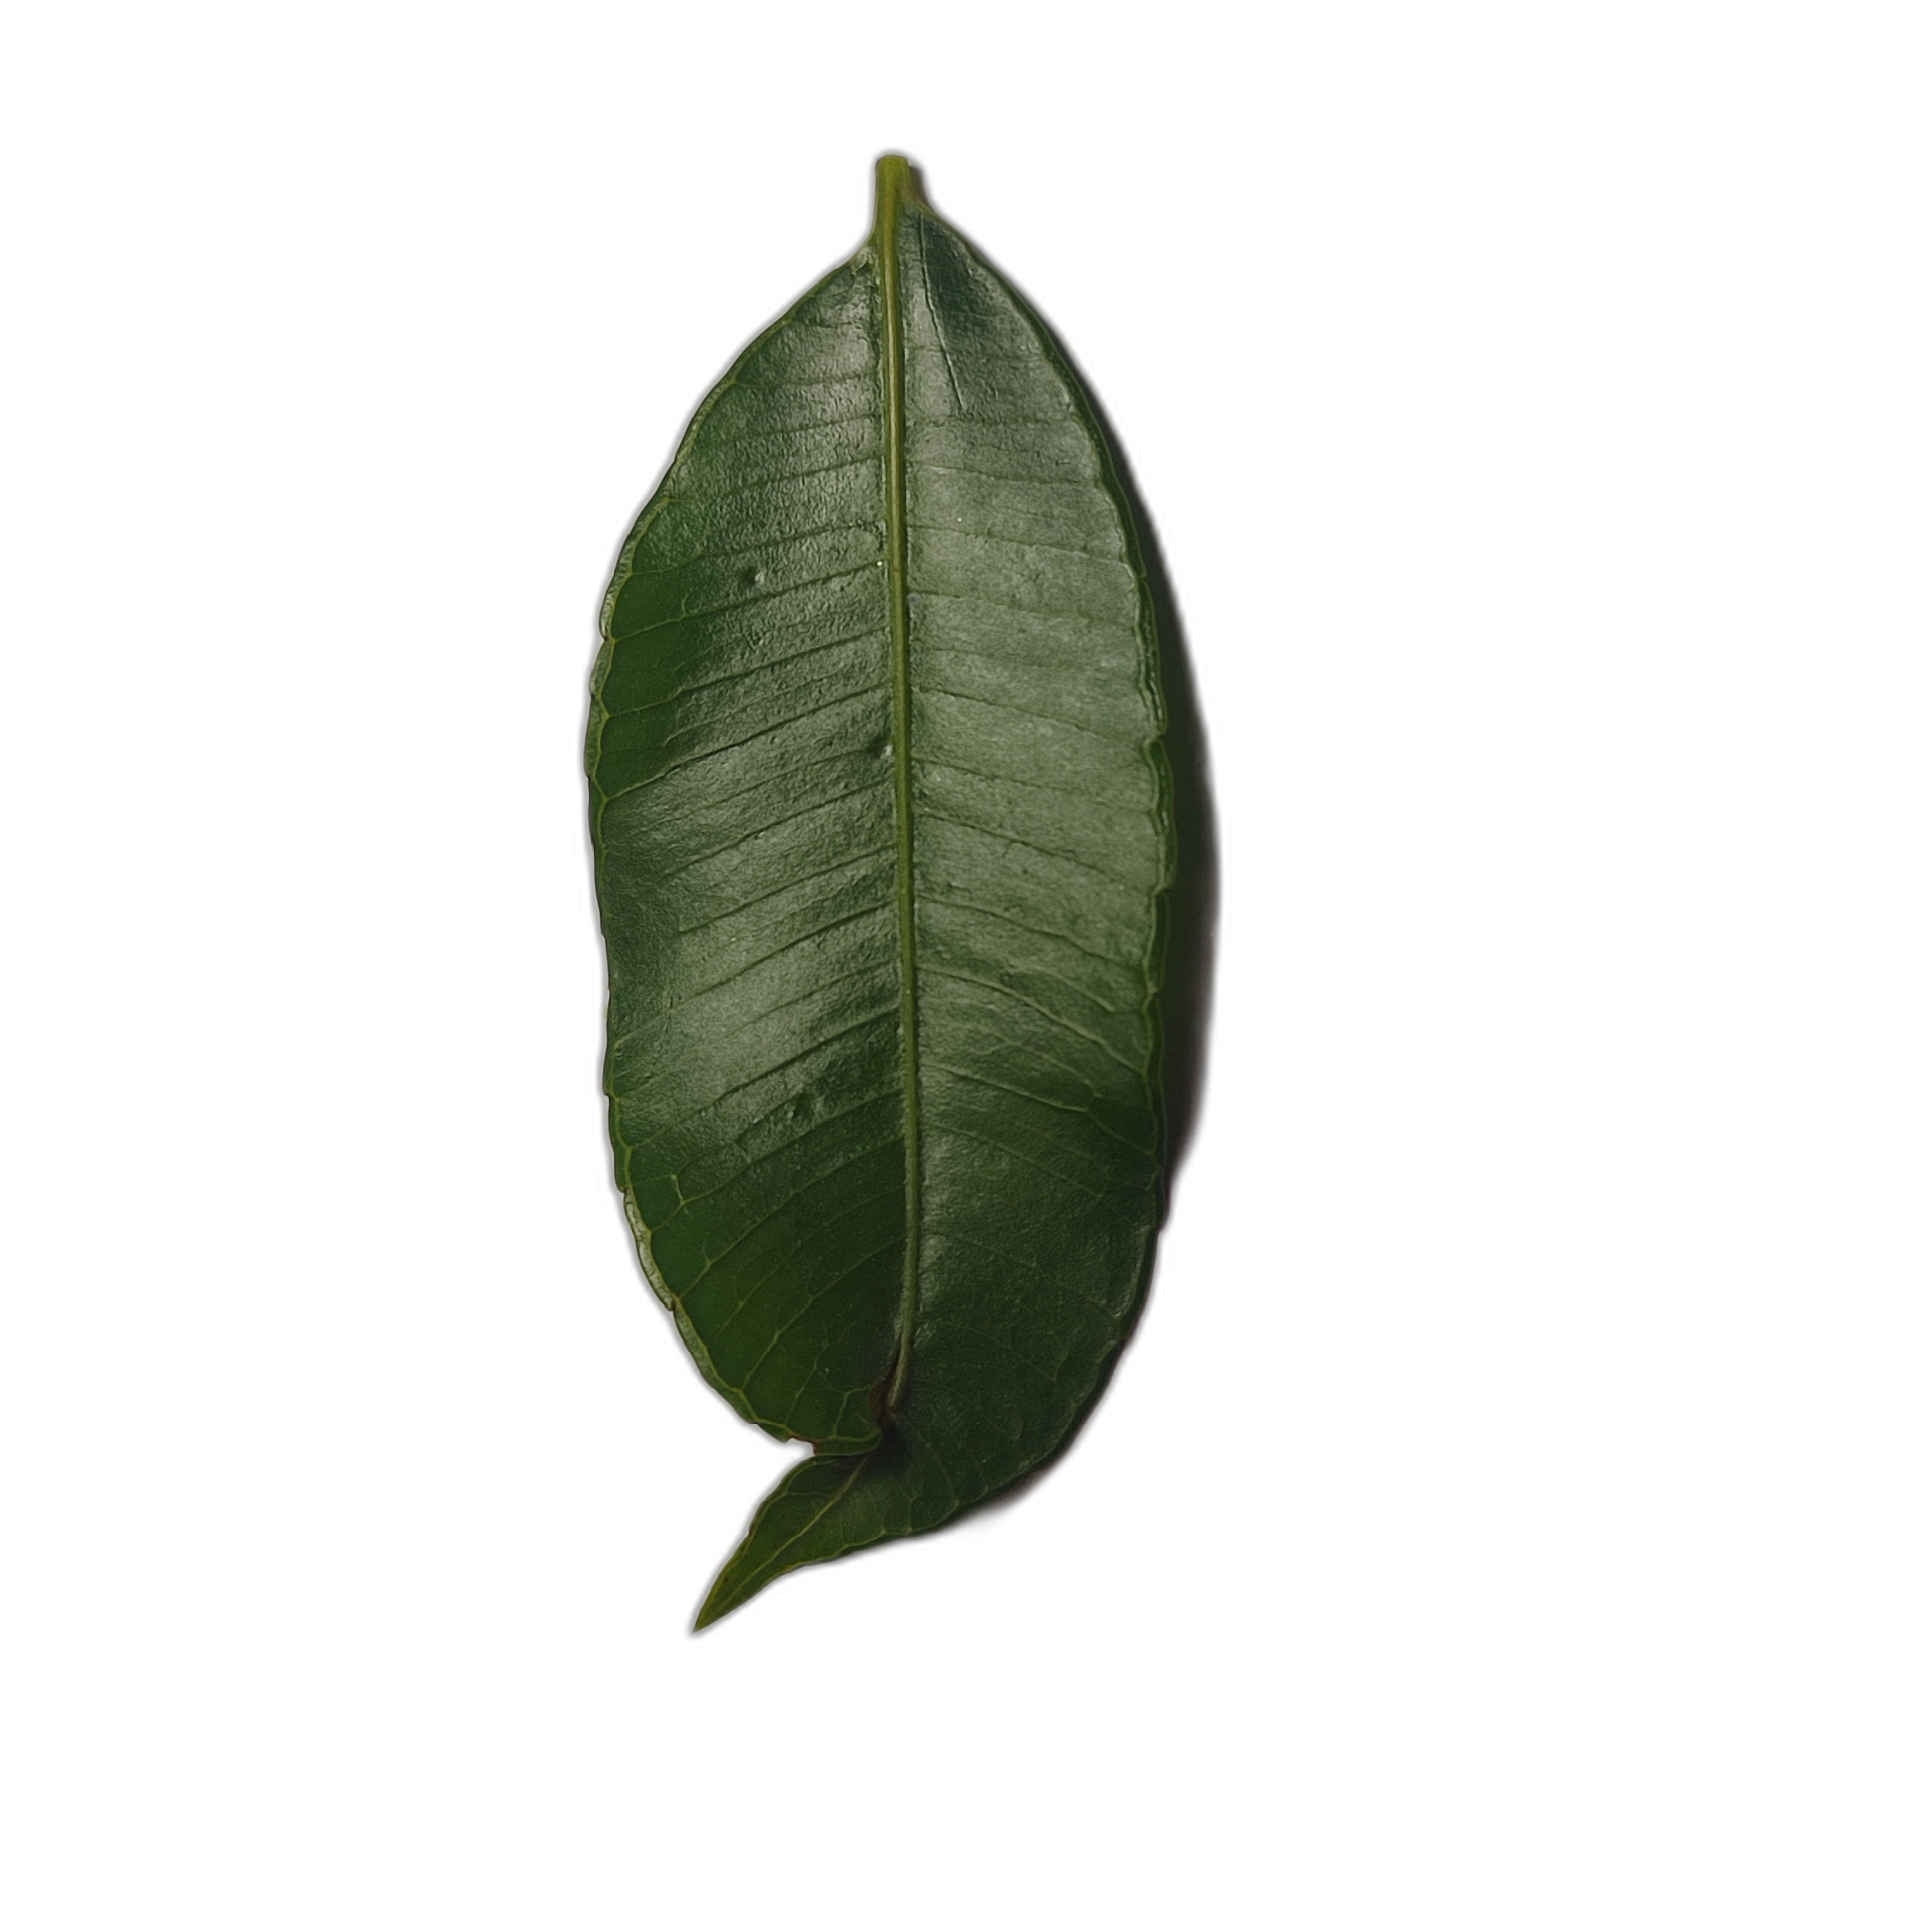
Label: healthy